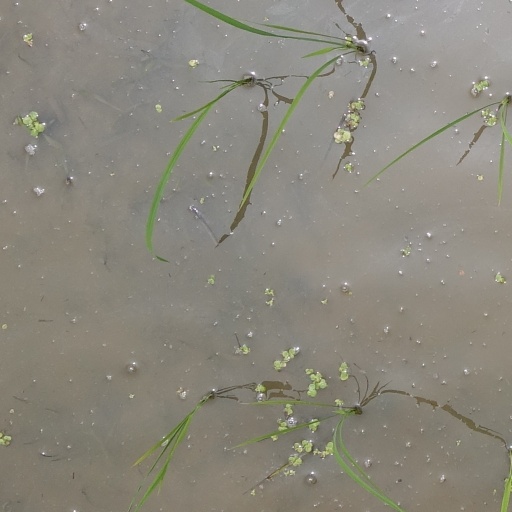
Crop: rice